Dacians

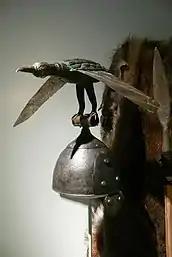

Dacians are represented in the statues surmounting the Arch of Constantine and on Trajan's Column. The artist of the Column took some care to depict, in his opinion, a variety of Dacian people—from high-ranking men, women, and children to the near-savage. Although the artist looked to models in Hellenistic art for some body types and compositions, he does not represent the Dacians as generic barbarians.